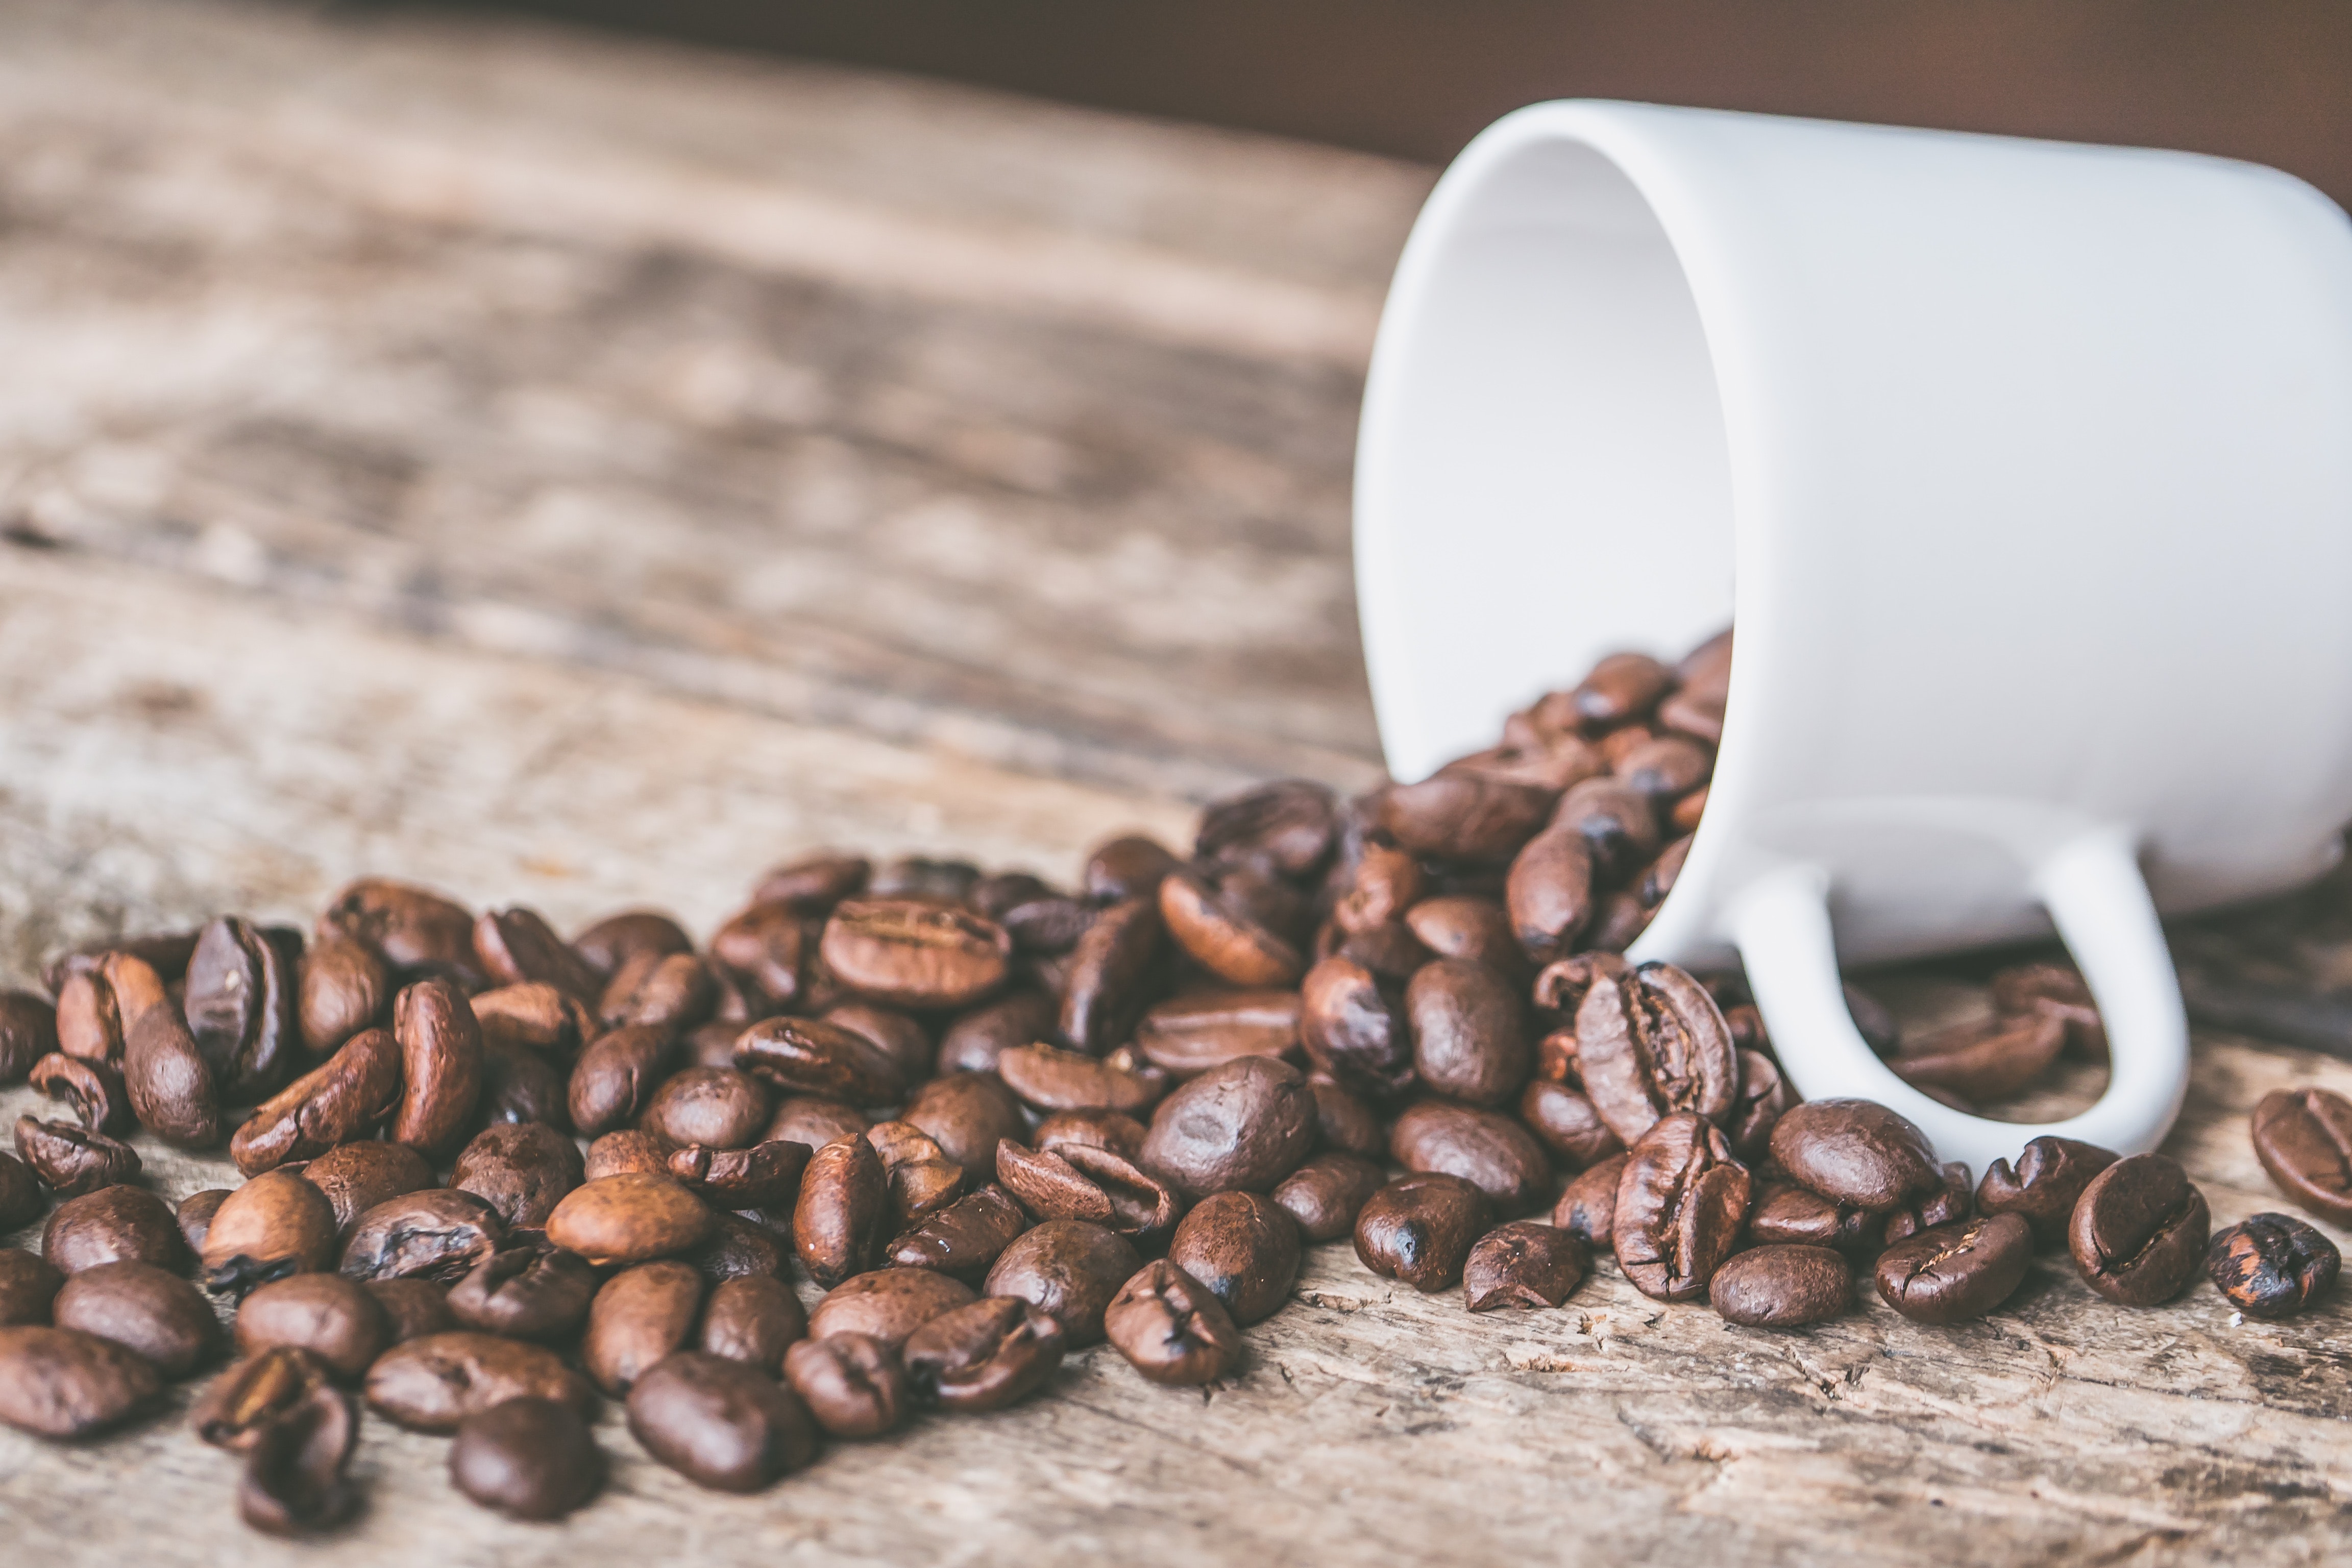
coffee, cup, caffeine, cocoa bean, jamaican blue mountain coffee, coffee cup, instant coffee, commodity